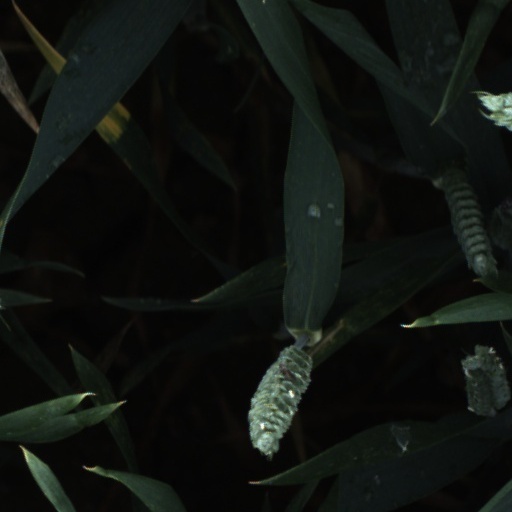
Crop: wheat